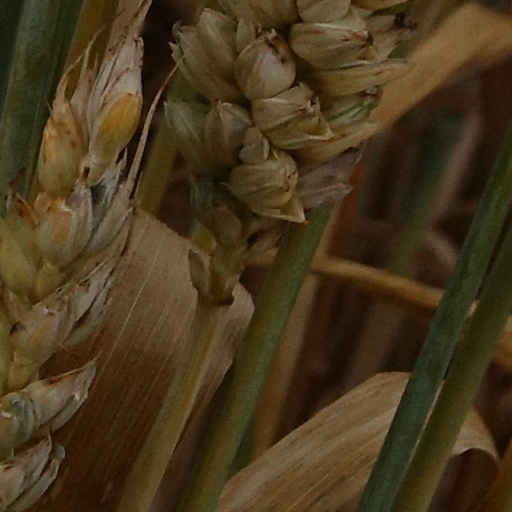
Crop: wheat